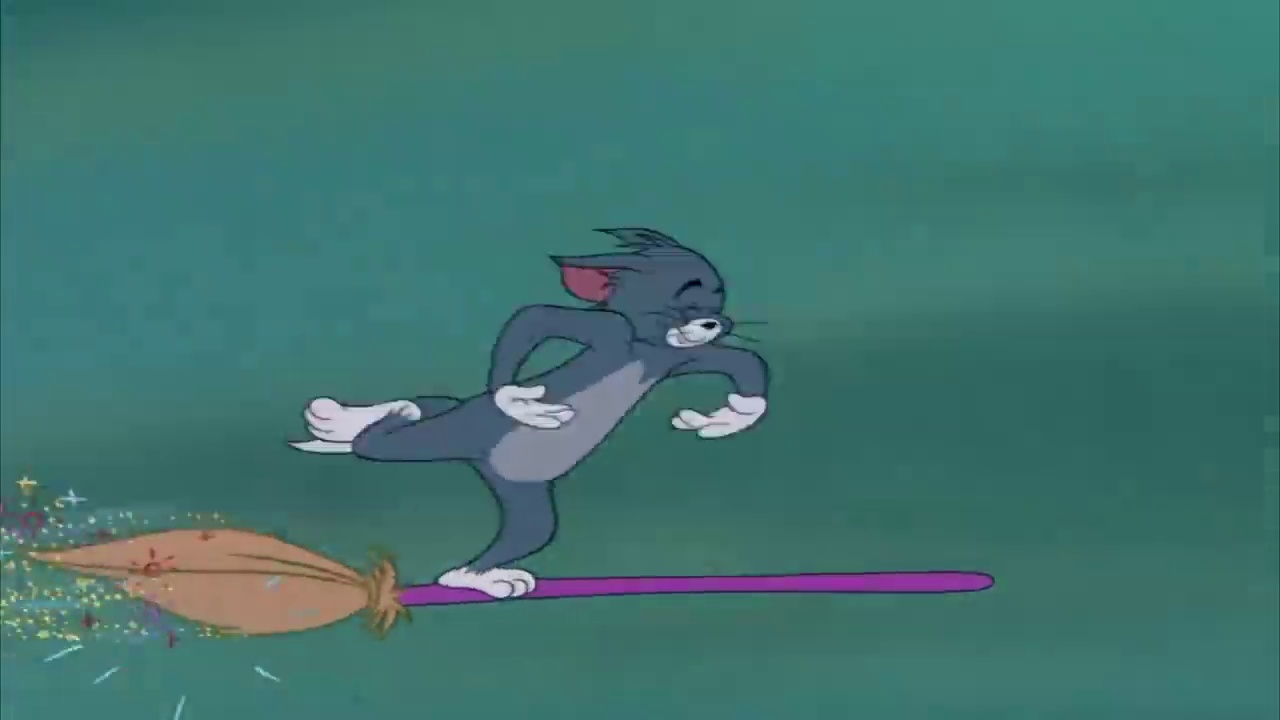
Portrait style: Cartoon Portrait